Death of Gerry Ryan

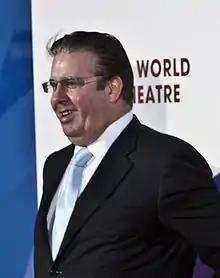

RTÉ broadcaster Gerry Ryan died on 30 April 2010, aged 53. Ryan had been presenting "The Gerry Ryan Show" since 1988 and at the time of his death had the largest audience on RTÉ 2fm. Ryan also hosted several television series, including "Secrets", "Gerry Ryan Tonight", "Ryantown", "Gerry Ryan's Hitlist" and "Operation Transformation" and "Ryan Confidential", as well as one edition of "The Late Late Show" in 2008. Ryan co-presented the Eurovision Song Contest 1994 with Cynthia Ní Mhurchú. He died at his Upper Leeson Street apartment in Dublin, with his body found by his partner Melanie Verwoerd. The broadcaster had split from his wife Morah in 2008; the couple had five children together.